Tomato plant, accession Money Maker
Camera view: tilt-top (135 deg); turntable rotation: 0 degrees
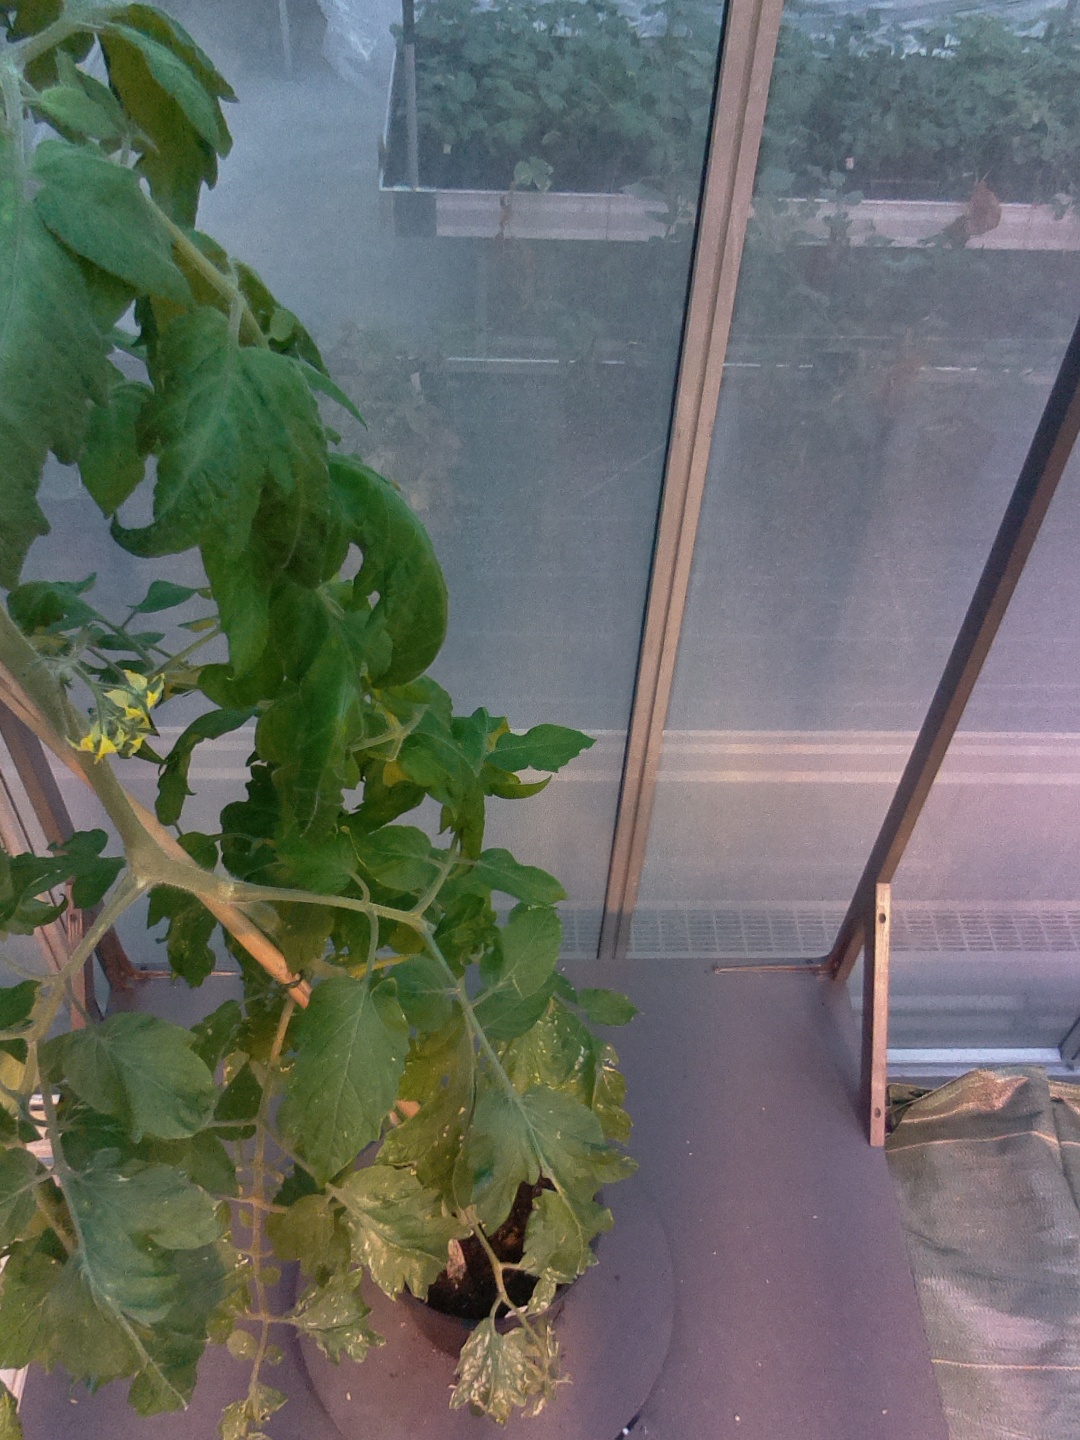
BBCH growth stage 69: End of flowering, 90%-100% of flowers open, more petals falling